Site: brandenburg
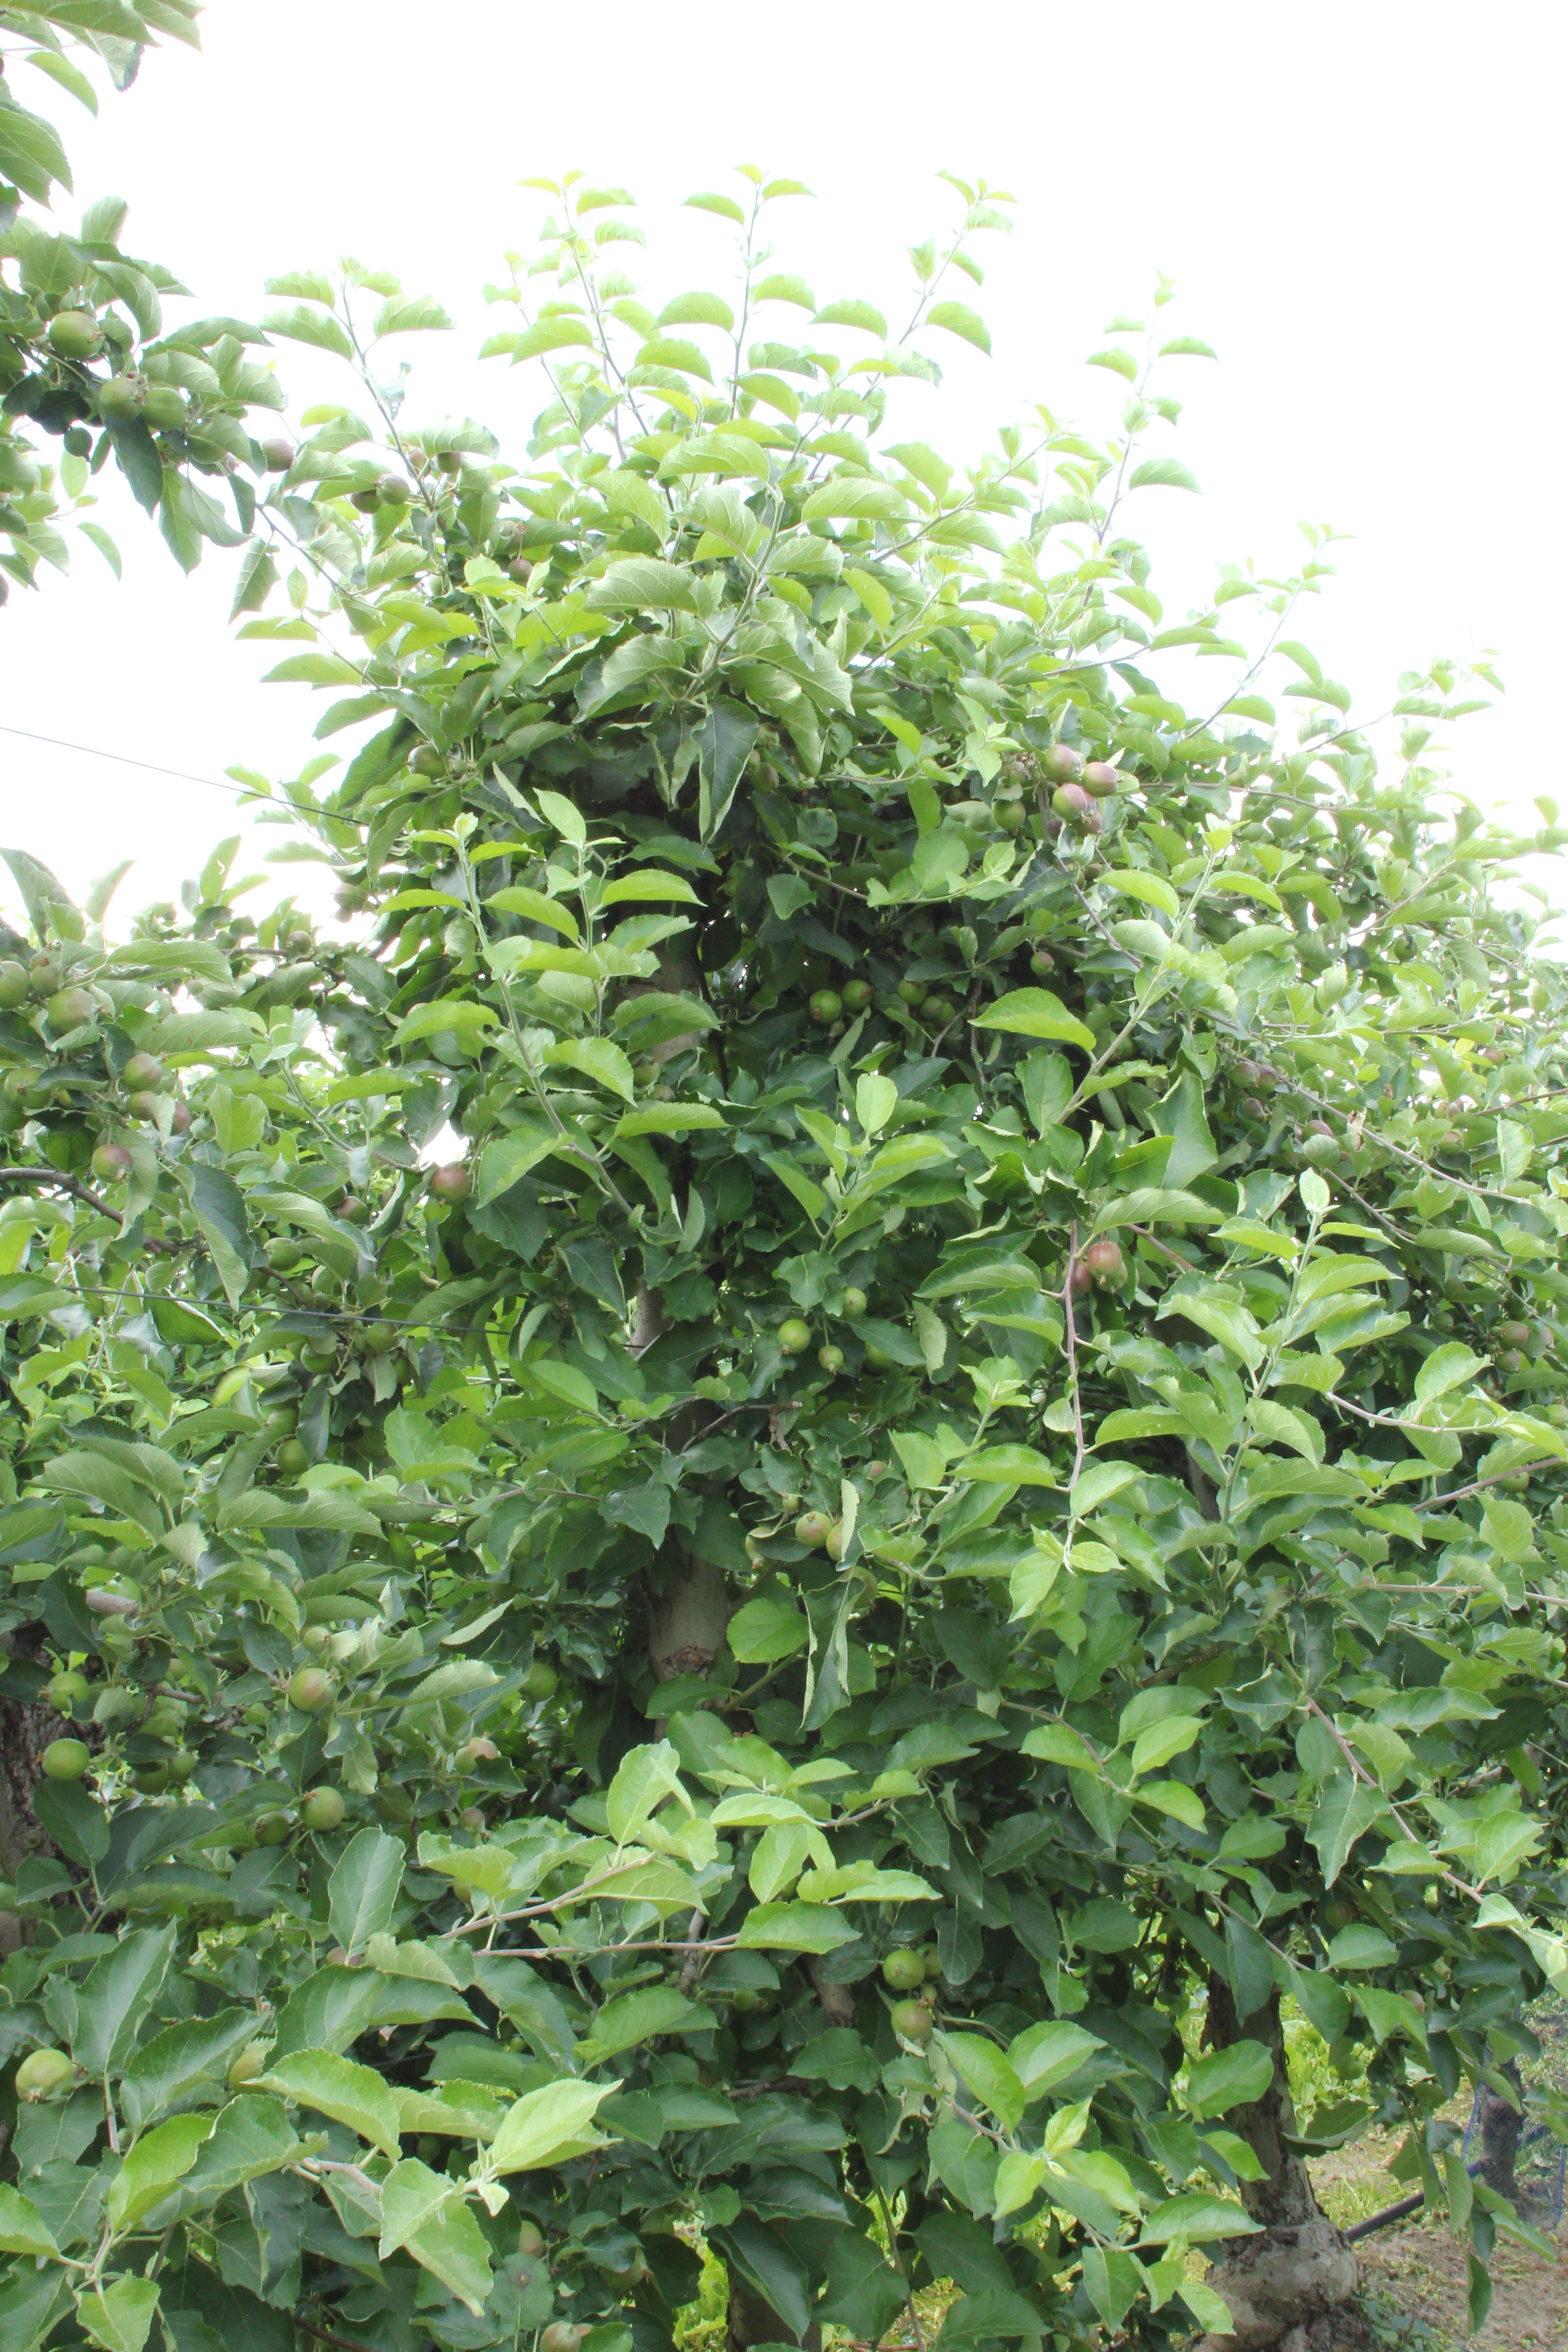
Growth stage (BBCH 73): Development of fruit